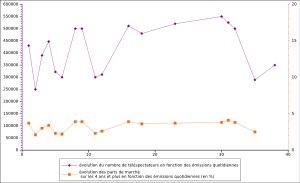
Dilemme est une émission de télévision française de télé-réalité produite par Alexia Laroche-Joubert et diffusée sur W9 et Plug RTL en Belgique depuis le 20 mai 2010. L'émission hebdomadaire ainsi que les quotidiennes sont présentées par Faustine Bollaert. Lors de ces émissions hebdomadaires, Faustine Bollaert est accompagnée de chroniqueurs et collabore lors des quotidiennes avec David Lantin, envoyé spécial vivant avec les candidats au sein du Cube.